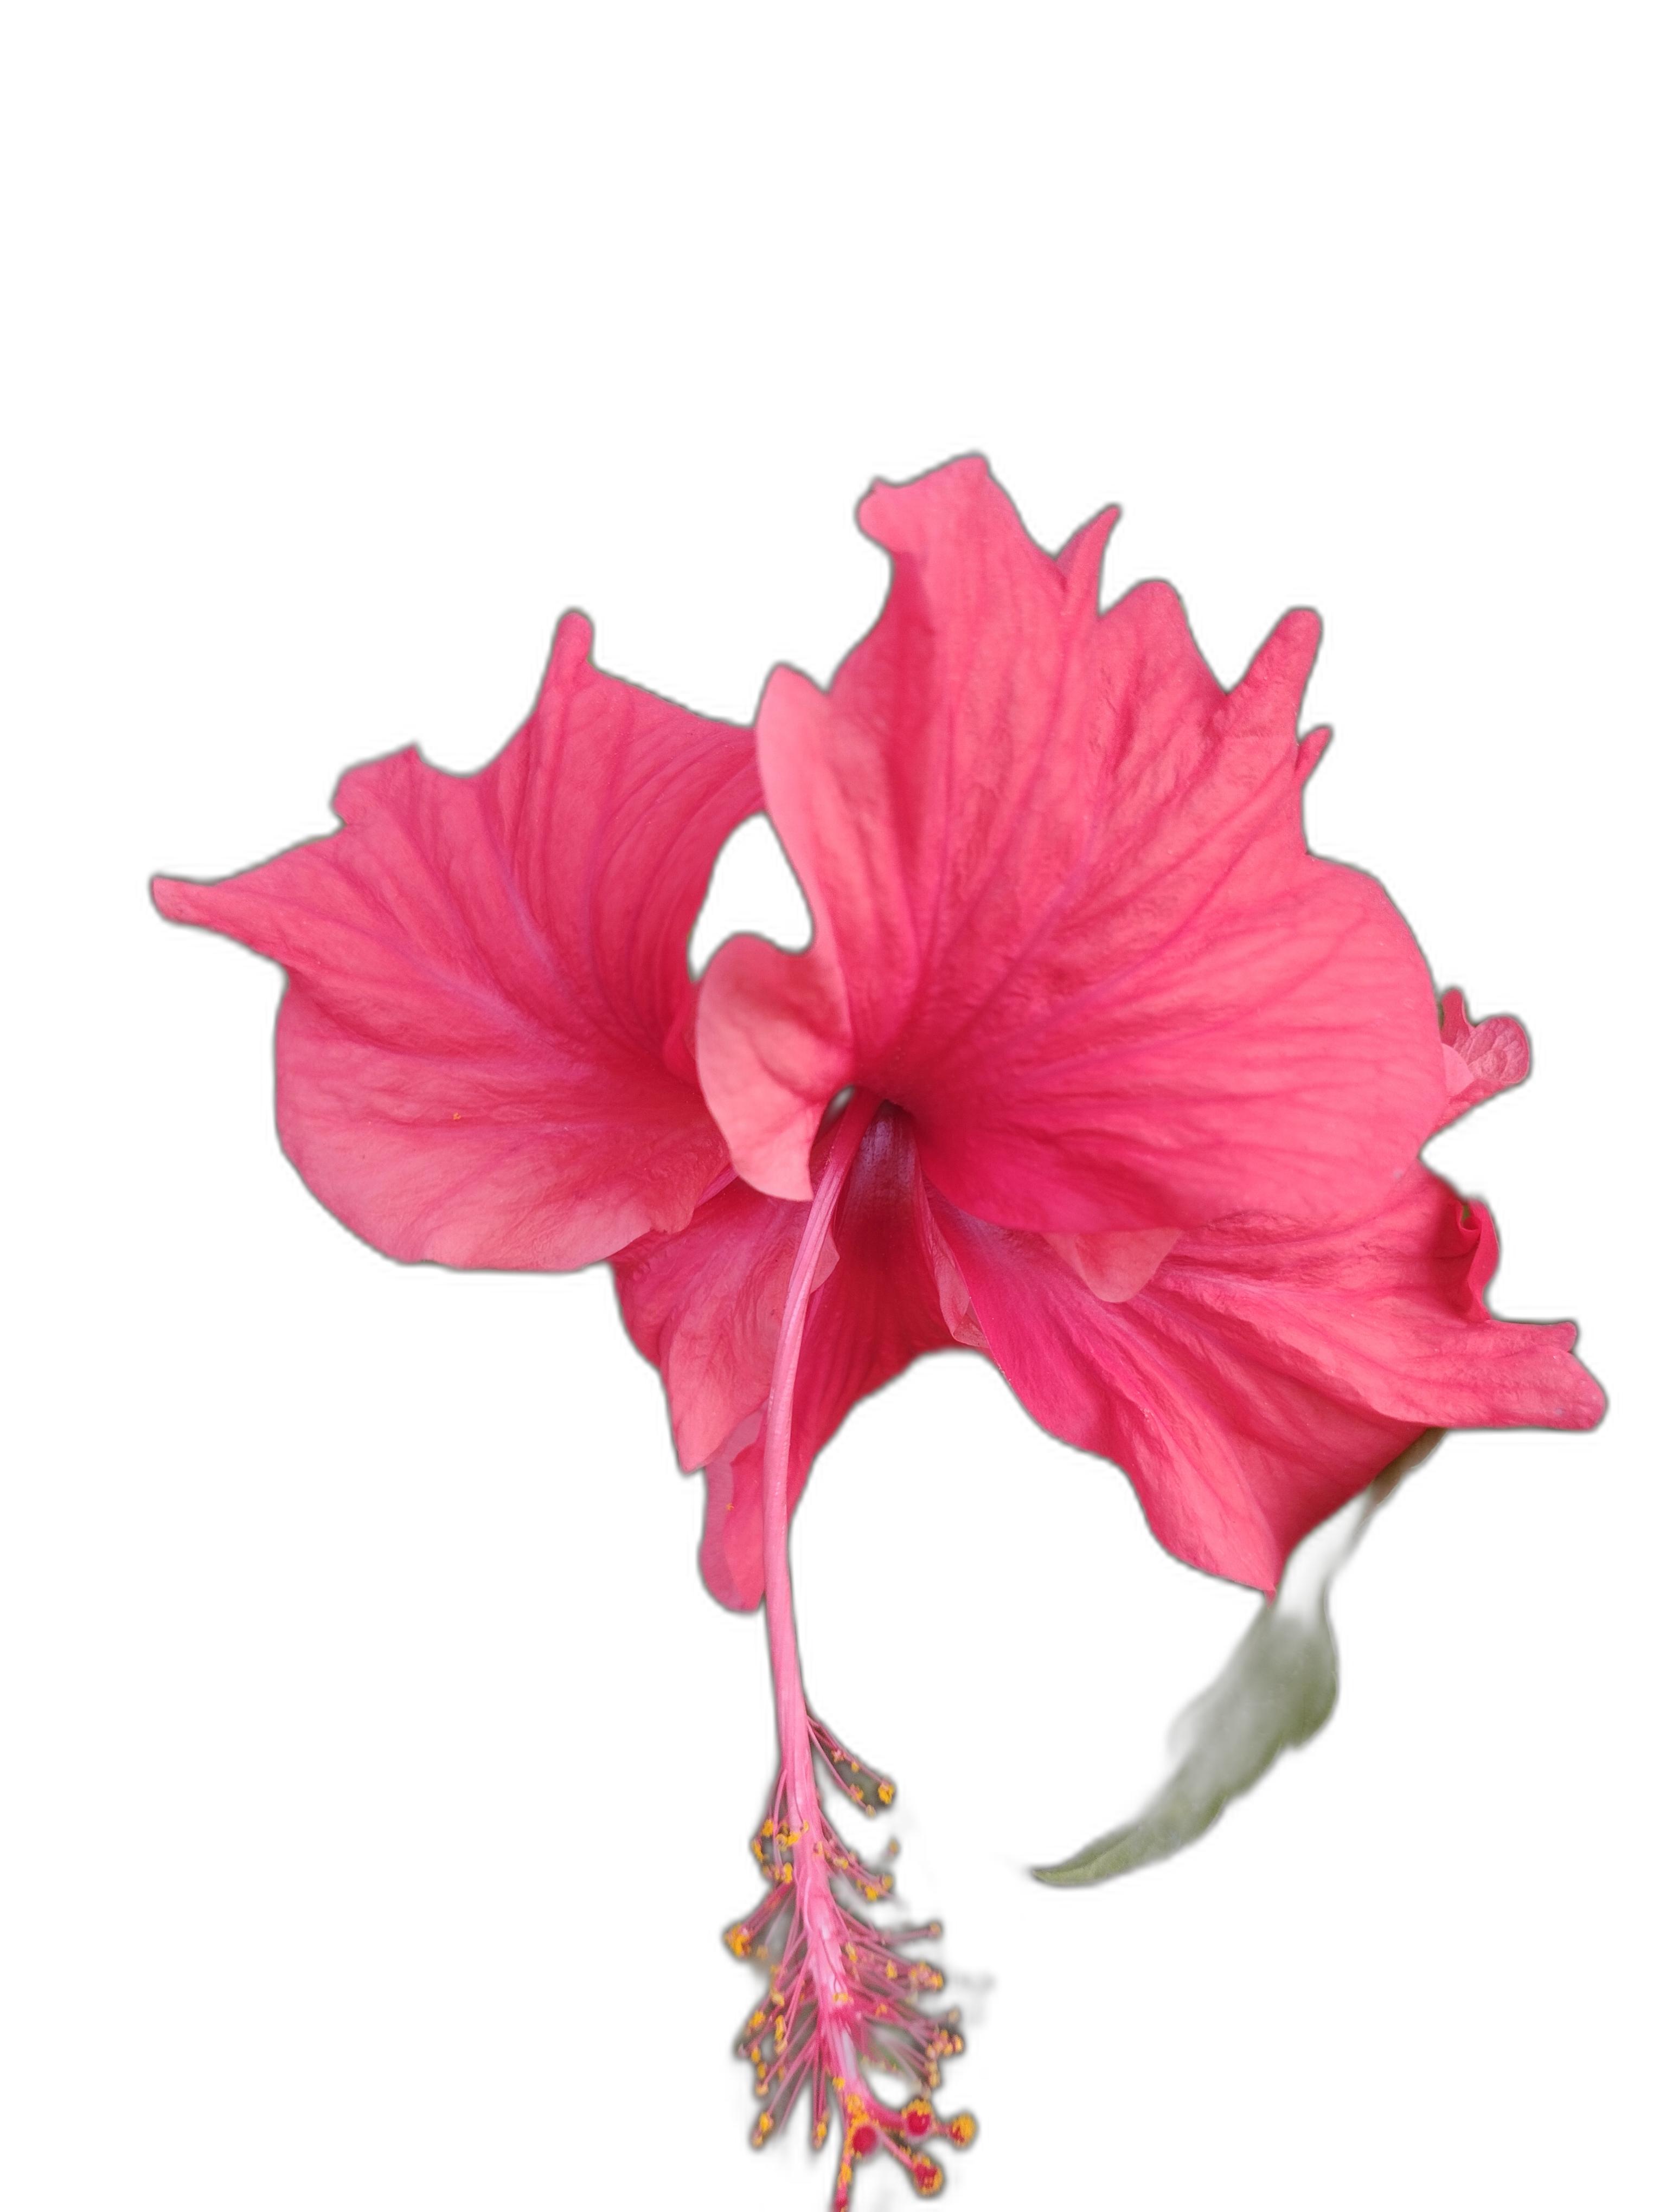
Label: Hibiscus